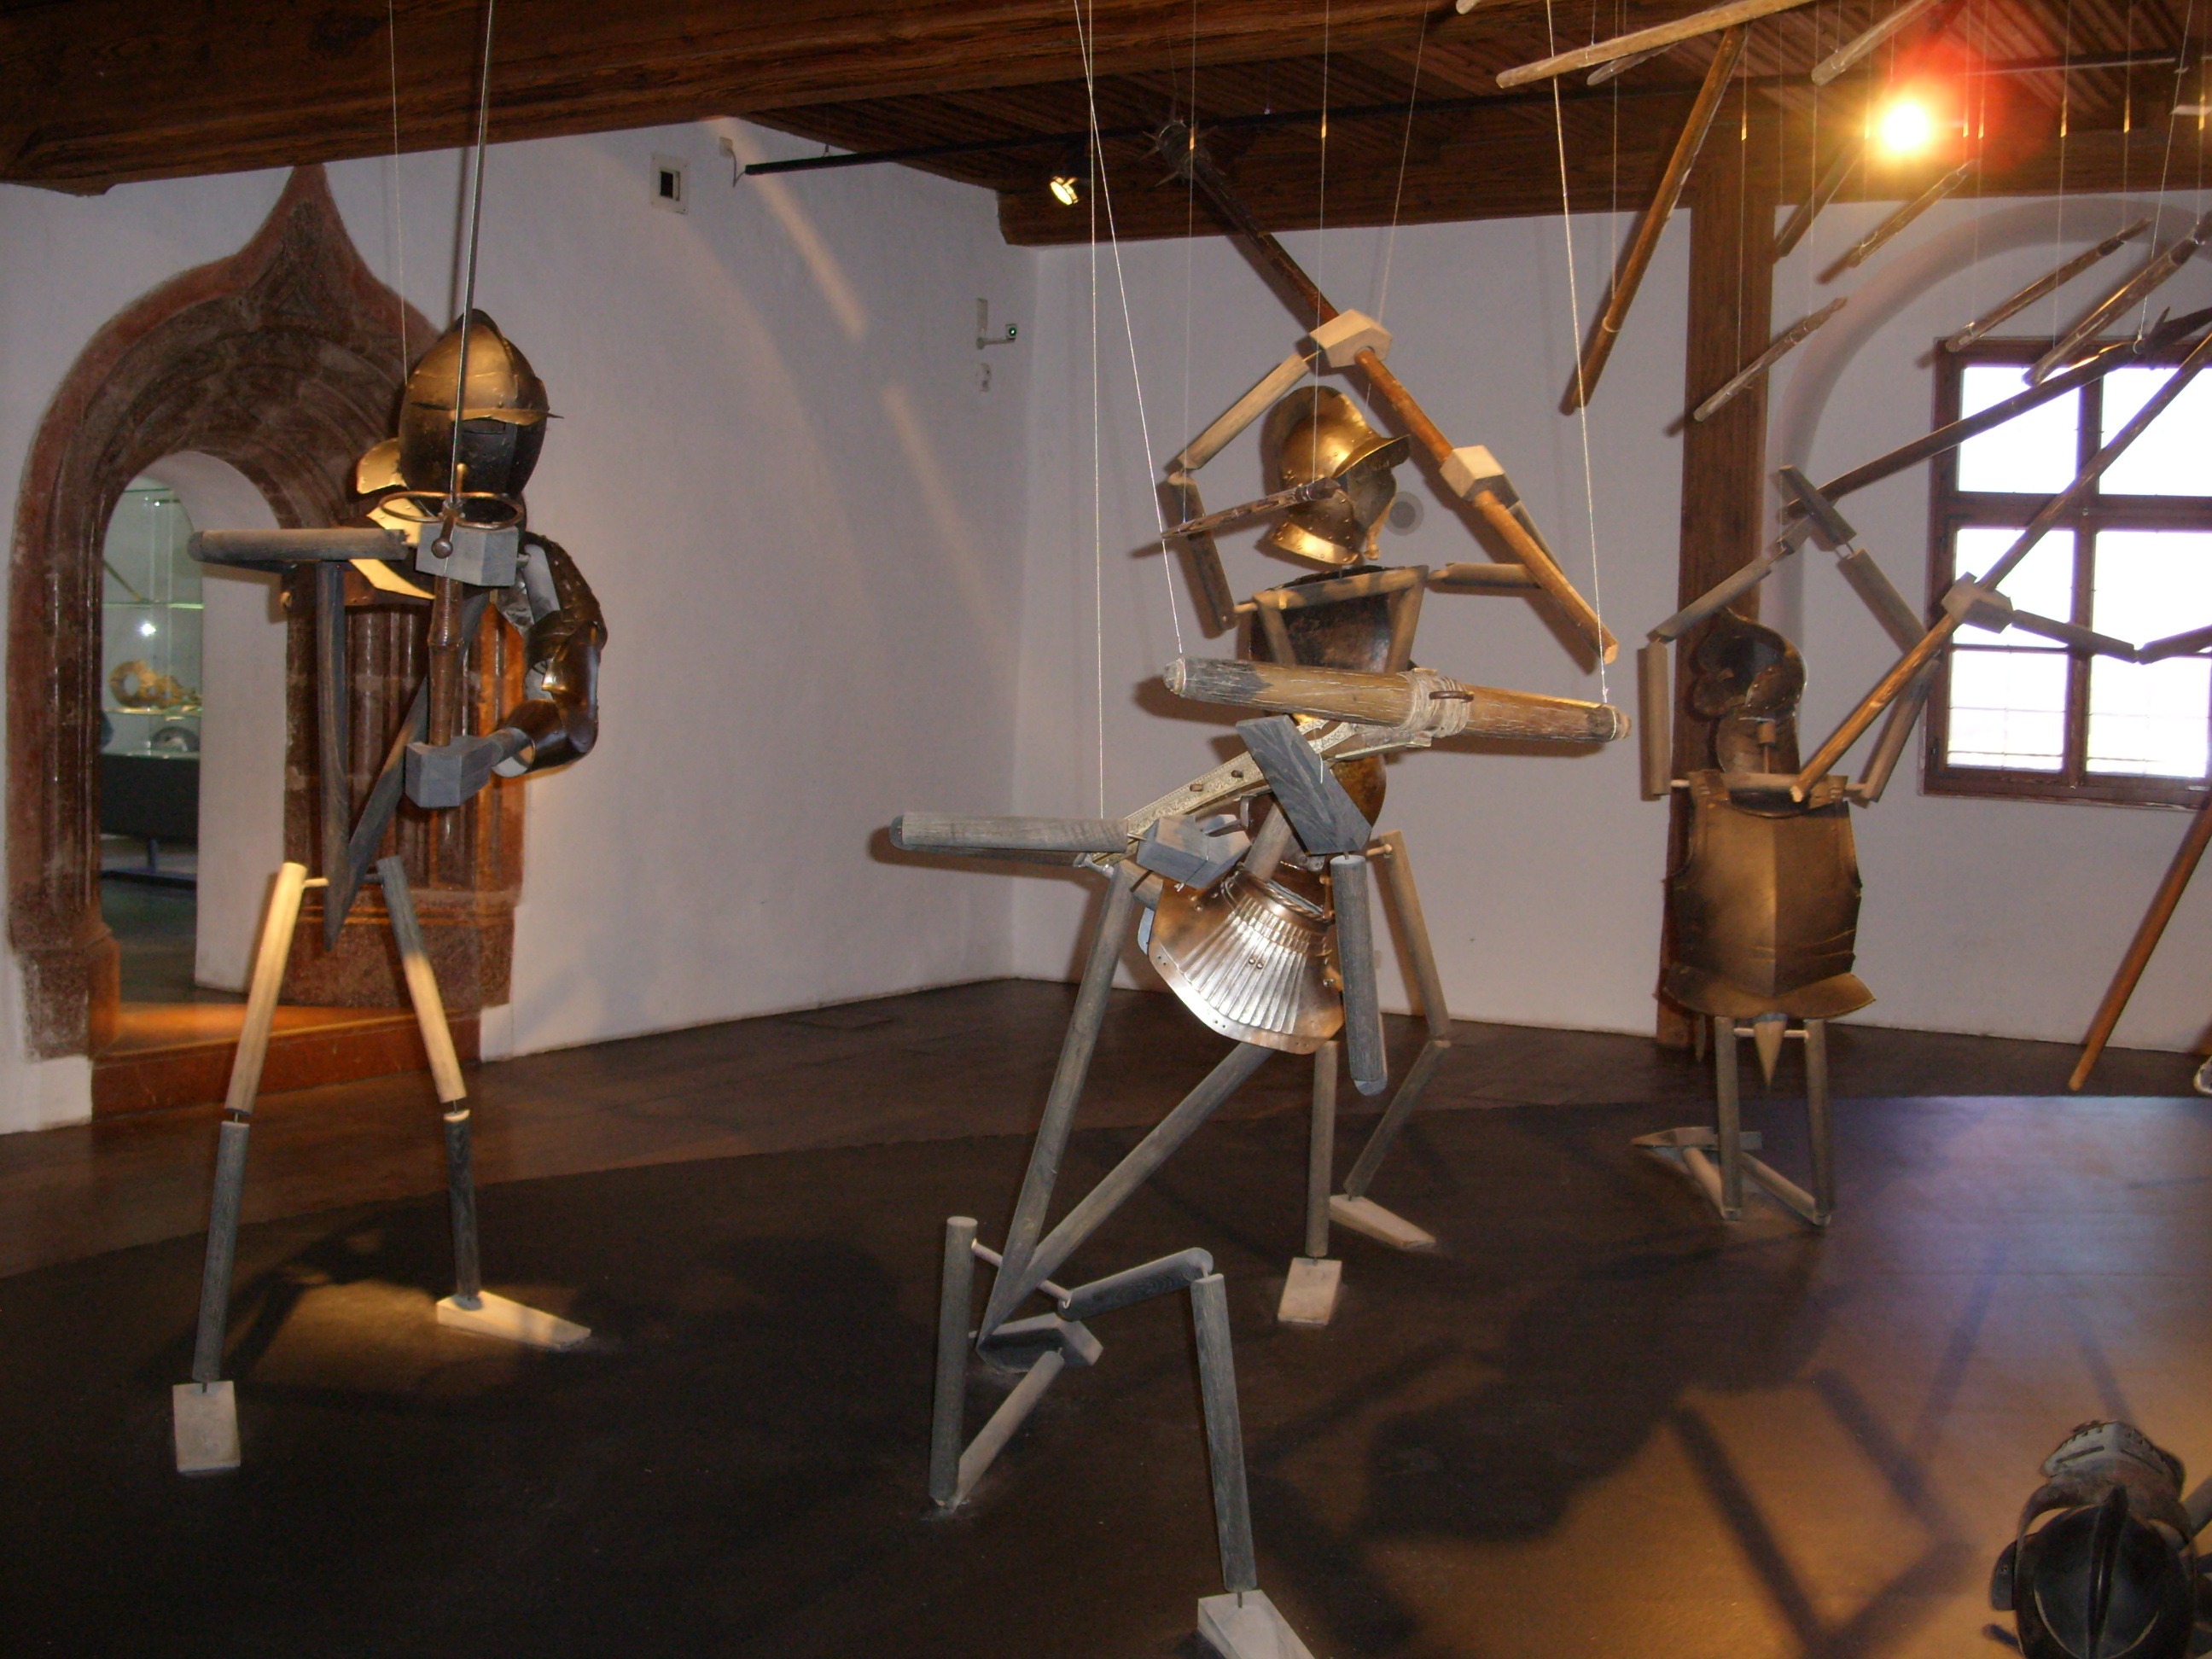
museum, art, tourist attraction, salzburg, screenshot, ritterruestung, hohensalzburg fortress